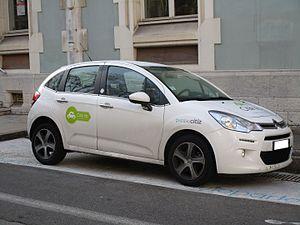
Une voiture Citroën C3 II de Cité Lib — à Chambéry, France — le 28 décembre 2016.
Synchro Bus, anciennement Stac, est une marque déposée appartenant à la communauté d’agglomération du Grand Chambéry, qui désigne sous ce nom son service de transport en commun. Ce dernier dessert les 38 communes de Grand Chambéry ainsi que les communes du Bourget-du-Lac et de Voglans, rattachées à la communauté d’agglomération Grand Lac, à l'aide d'un réseau composé de 19 lignes régulières, d’un service de transport à la demande et de transport scolaire, et d’une ligne de vélotaxis, appelée Vélobulle, reliant les quatre arrêts de correspondance situés dans le centre-ville de Chambéry.